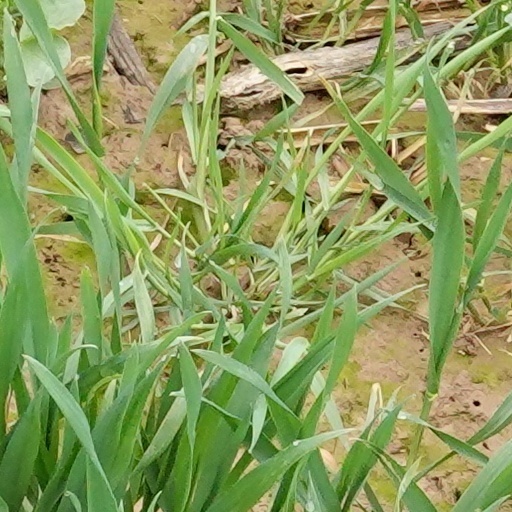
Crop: wheat